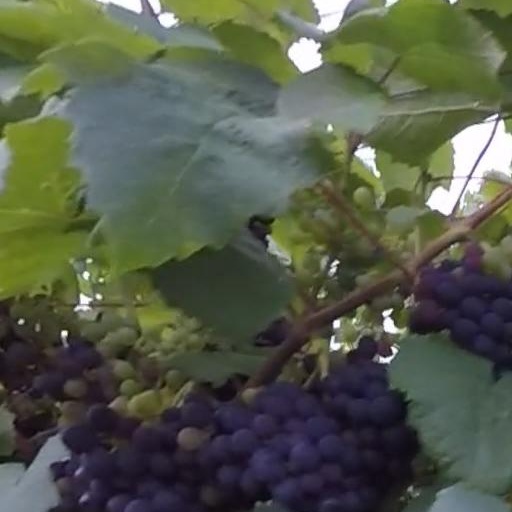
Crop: grape